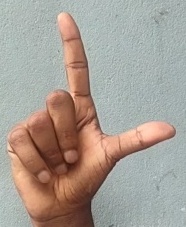
ASL sign: L